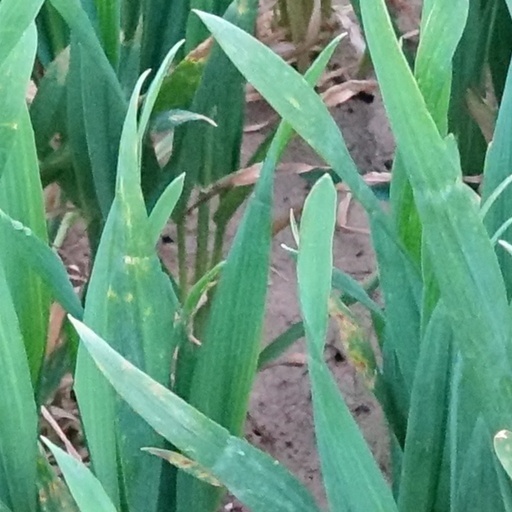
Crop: wheat